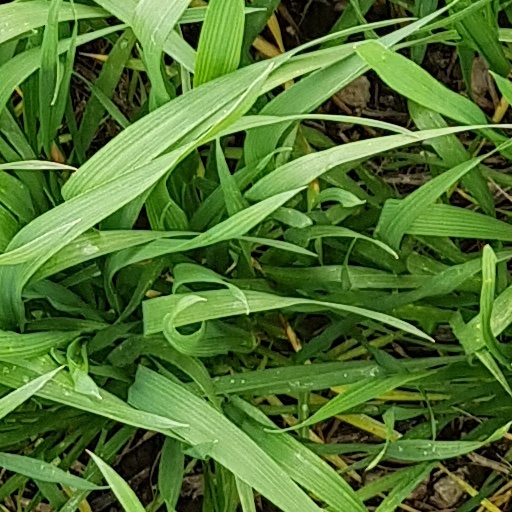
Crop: wheat